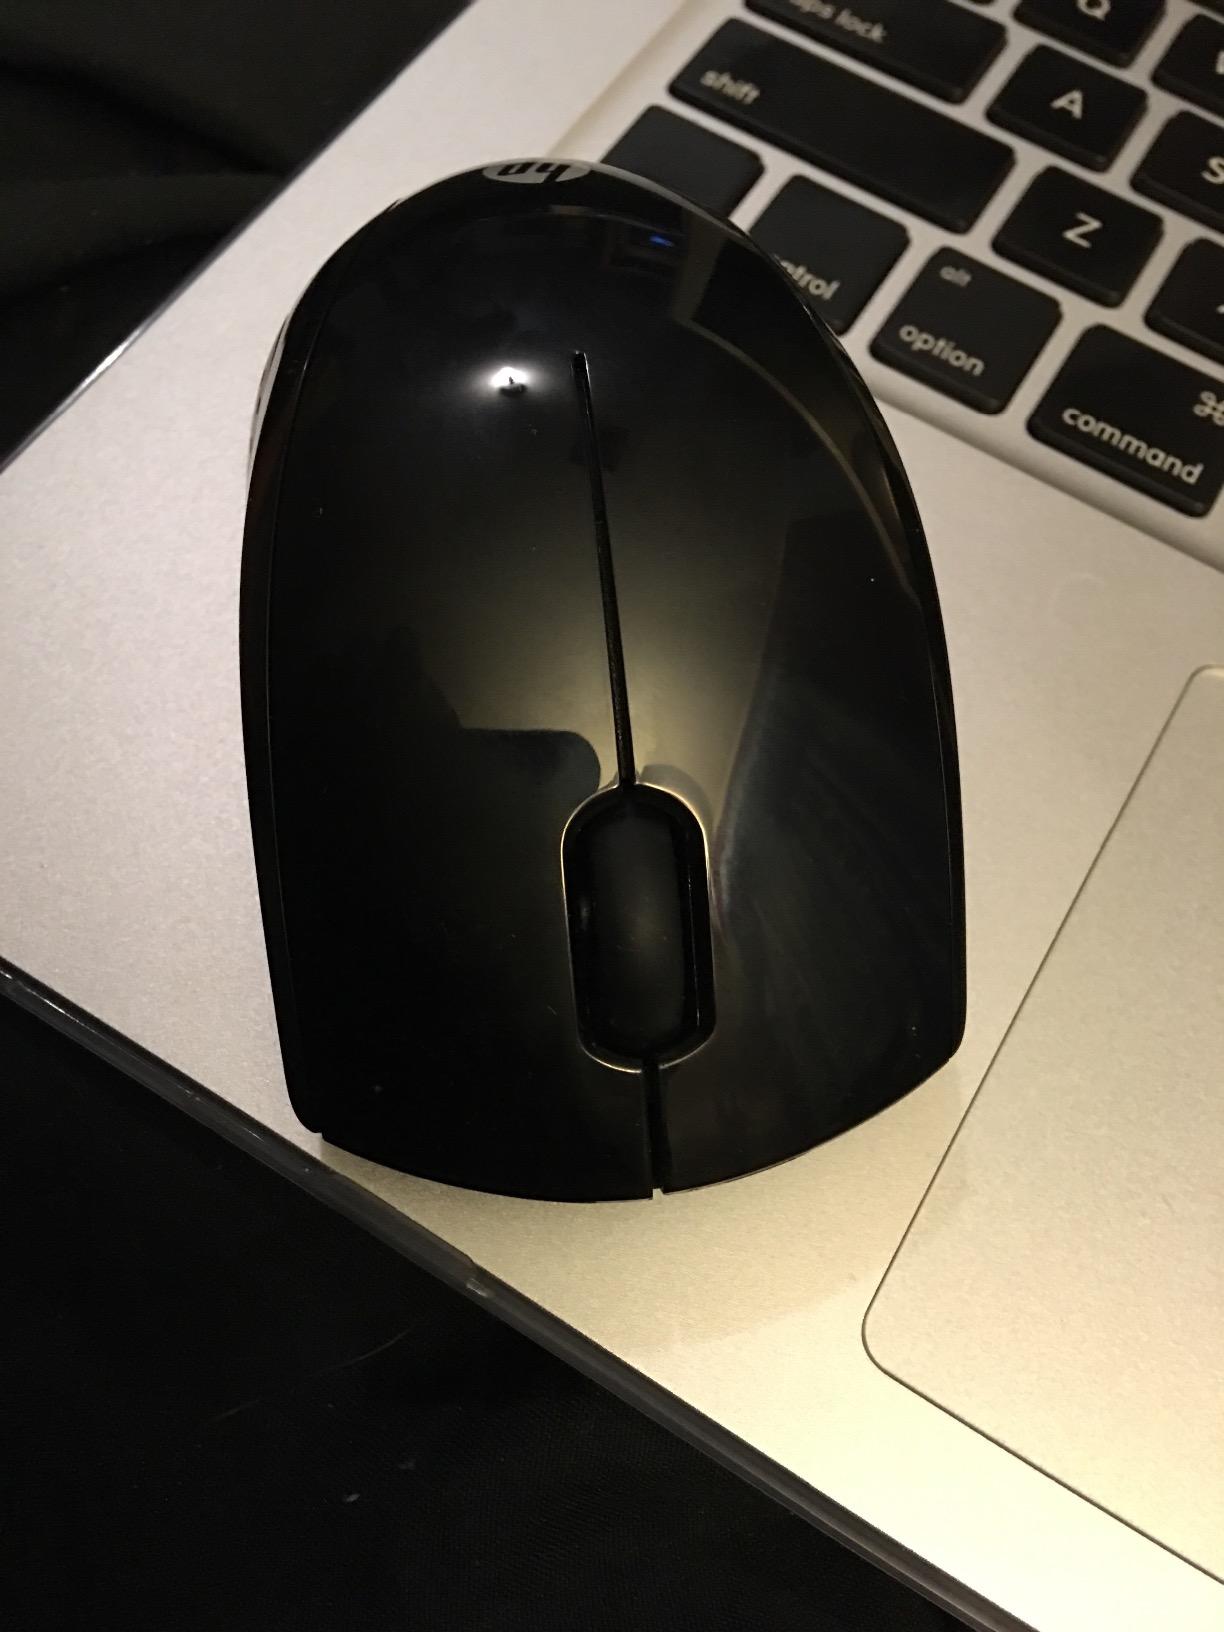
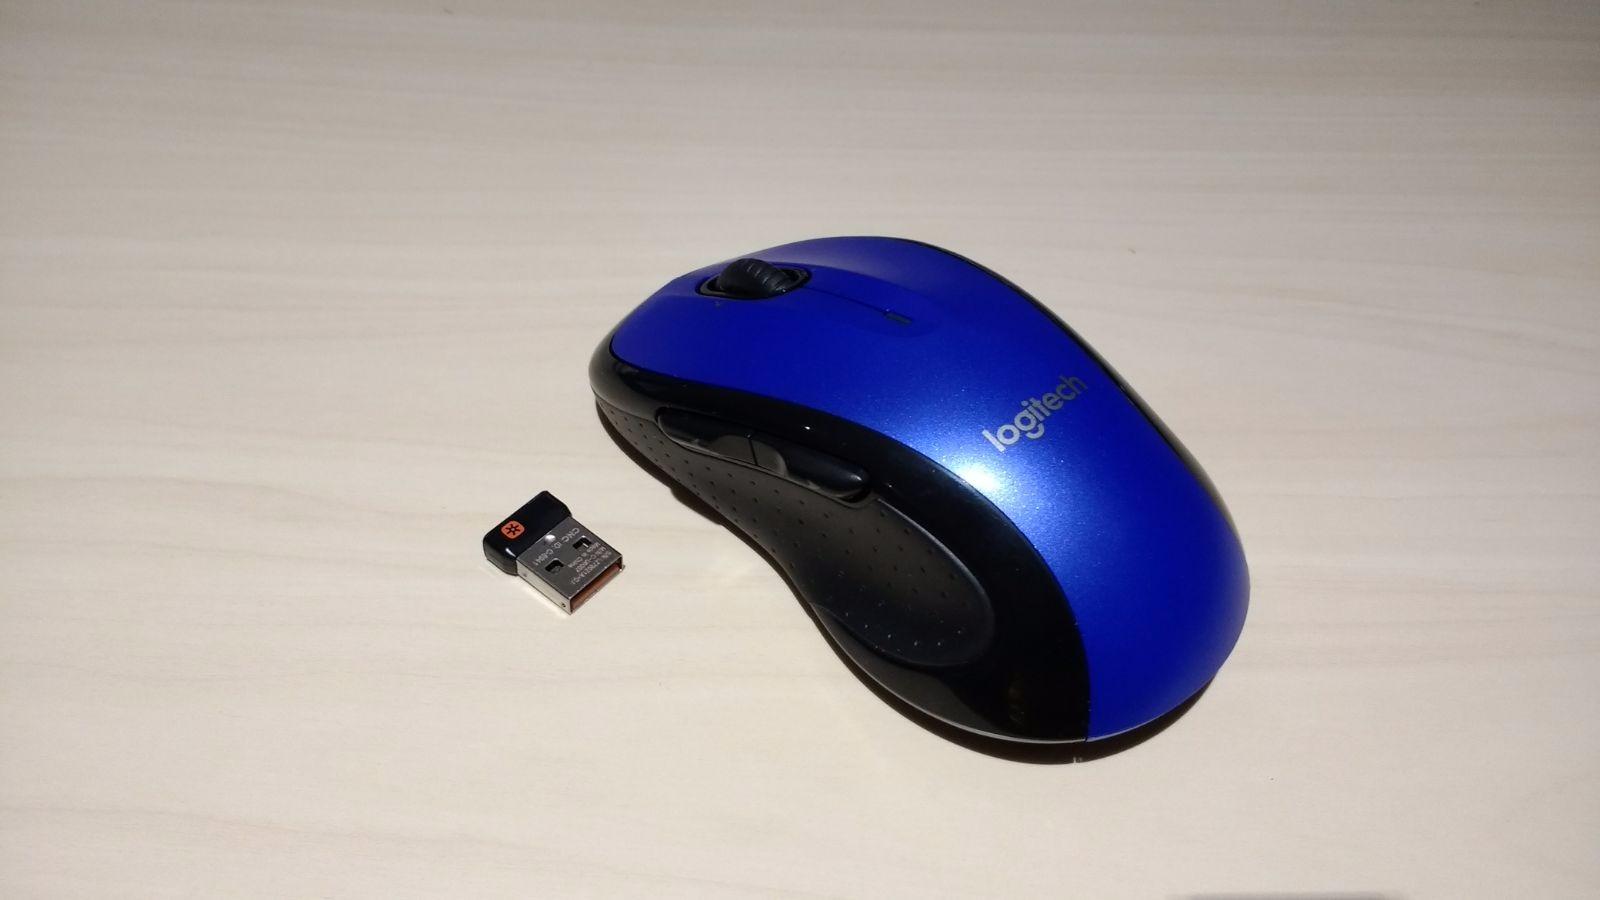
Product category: mouse
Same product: no